Ermenegildo Pistelli

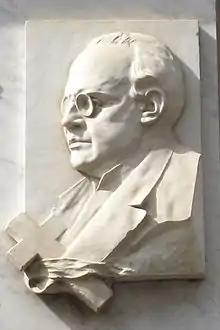
Bust of Pistelli in Camaiore, Italy

Ermenegildo Pistelli (February 18, 1862 – January 14, 1927) was an Italian papyrologist, palaeographer, philologist and presbyter.